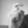
ASL letter: X